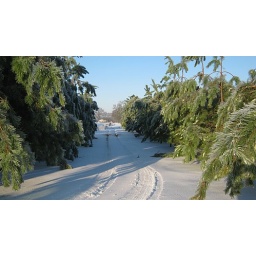
tree lined road taken by Nick